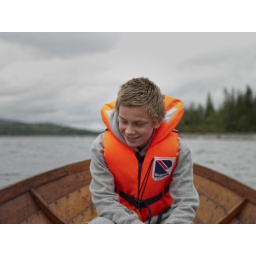
My youngest son and I was out fishing on a lake near my parents cabin. I really love this photo.